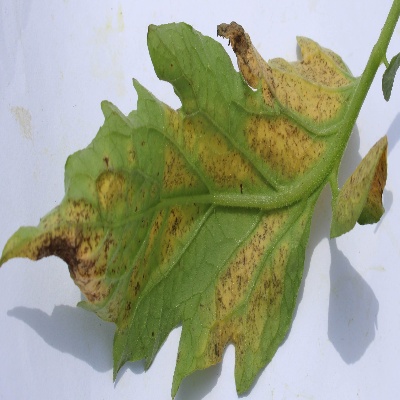
Crop: Tomato
Condition: leaf blight